Mario Party 3

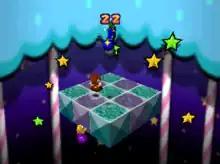
Bounce 'n' Trounce, one of the 70 mini-games in "Mario Party 3"

"Mario Party 3" is a party video game featuring eight playable characters of the "Mario" franchise: Mario, Luigi, Yoshi, Wario, Princess Peach, and Donkey Kong are available to play in all modes, while newcomers Princess Daisy and Waluigi are unavailable in the game's Story Mode. In the game's storyline, Mario and his friends witness the descent of the Millennium Star, a mystical star born once every thousand years that allows whoever possesses him to become the "Superstar of the universe". When the group begins to debate the Star's ownership, the Star transports the group into a large toy box and proclaims that the group members must prove their worthiness and earn the Millennium Star's acceptance by collecting the seven "Star Stamps" scattered across several lands. The gameplay is presented in the form of a traditional board game, and includes five themed game board maps. "Mario Party 3" includes multiplayer compatibility; each game on a board map consists of four players, including at least one human player and up to four. Any character who is not controlled by a human will instead be controlled by the game as a computer-controlled character. The skill level of the computer-controlled characters can be individually adjusted between "Easy", "Medium", or "Hard". After the players and board map have been determined, the player chooses how long the board map game will last: "Lite Play" consists of 20 turns, "Standard Play" consists of 35, and "Full Play" consists of 50. The player can also set a "Custom Play" that consists of any number of turns between 10 and 50, but restricted to multiples of 5. Upon starting a board, players each hit a dice block to determine turn order, with the highest number going first on each turn and the lowest number going last.